Margarita Voyska

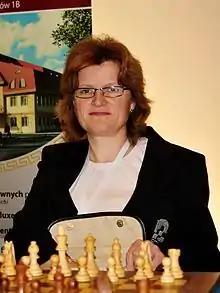

She has won the Women's Bulgarian Chess Championship 11 times.